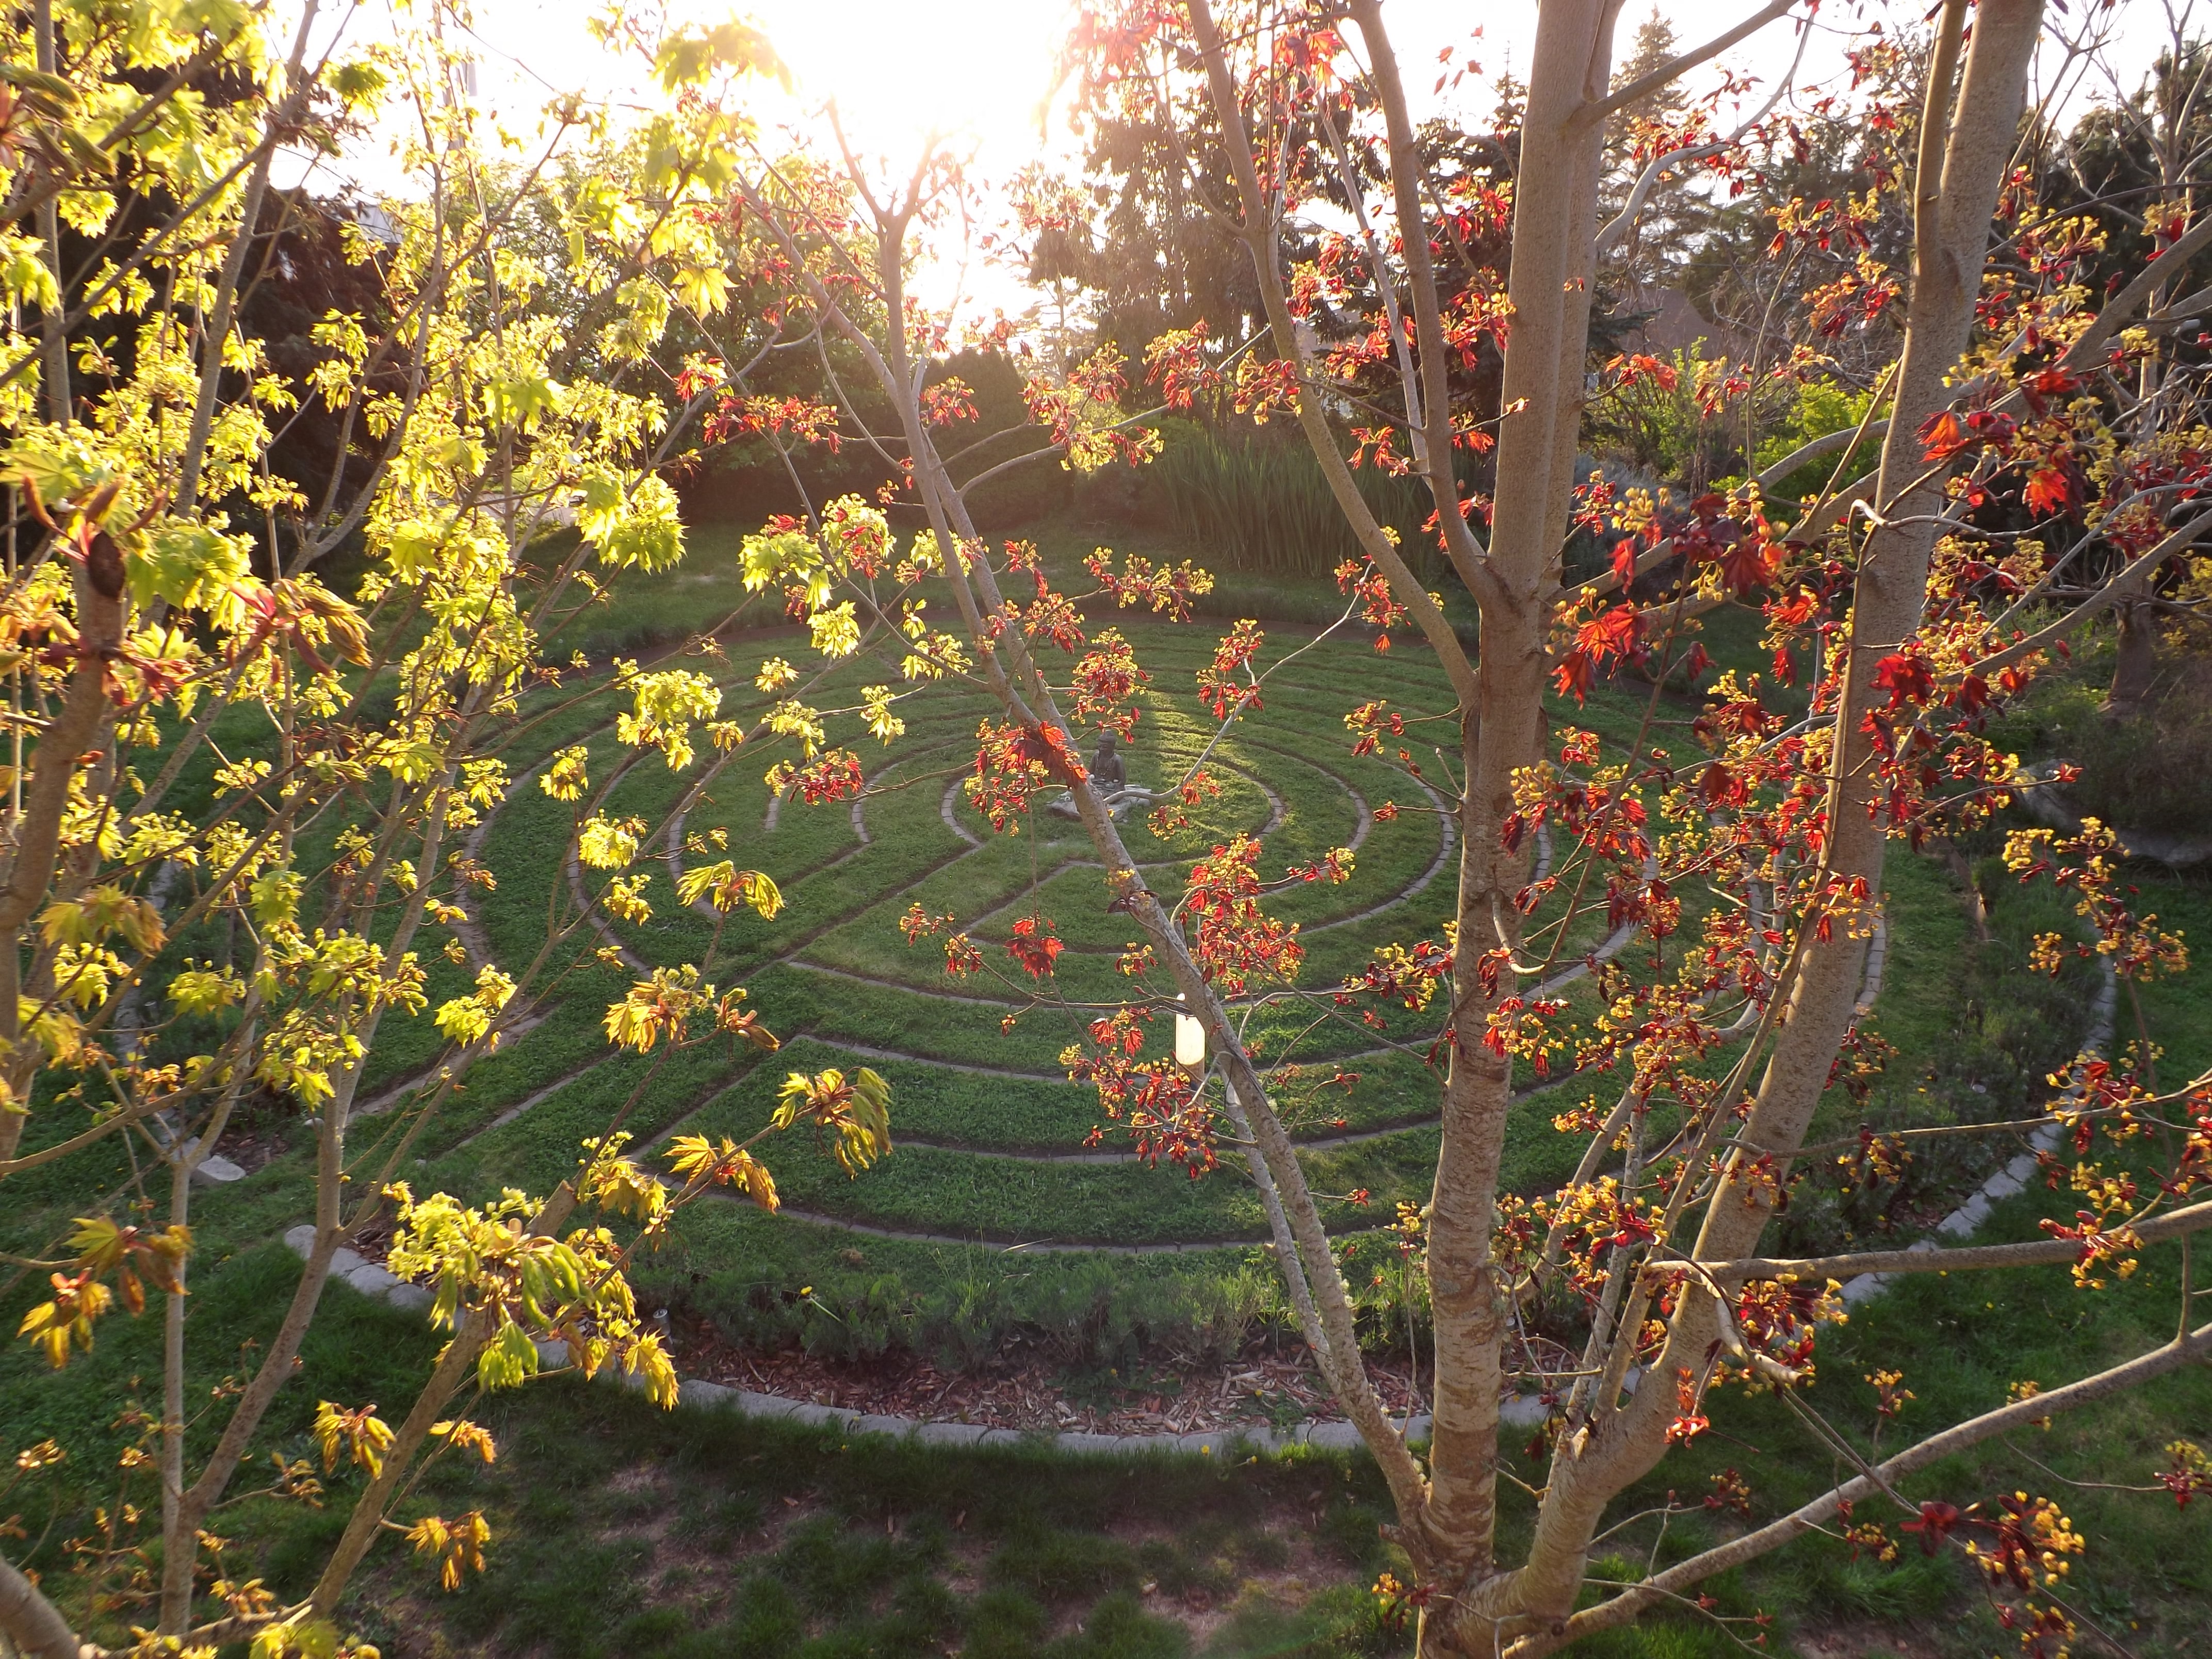
tree, blossom, plant, leaf, flower, produce, autumn, botany, garden, flora, season, wildflower, shrub, woodland, flowering plant, woody plant, land plant